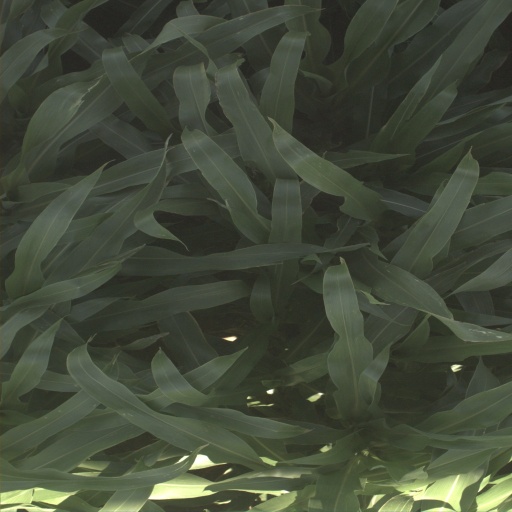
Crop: sorghum